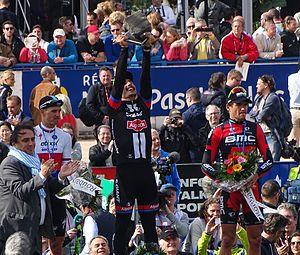
Reportage réalisé le dimanche 12 avril à l'occasion de l'arrivée du Paris-Roubaix 2015 à Roubaix, France.